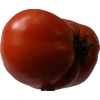
Label: tomato